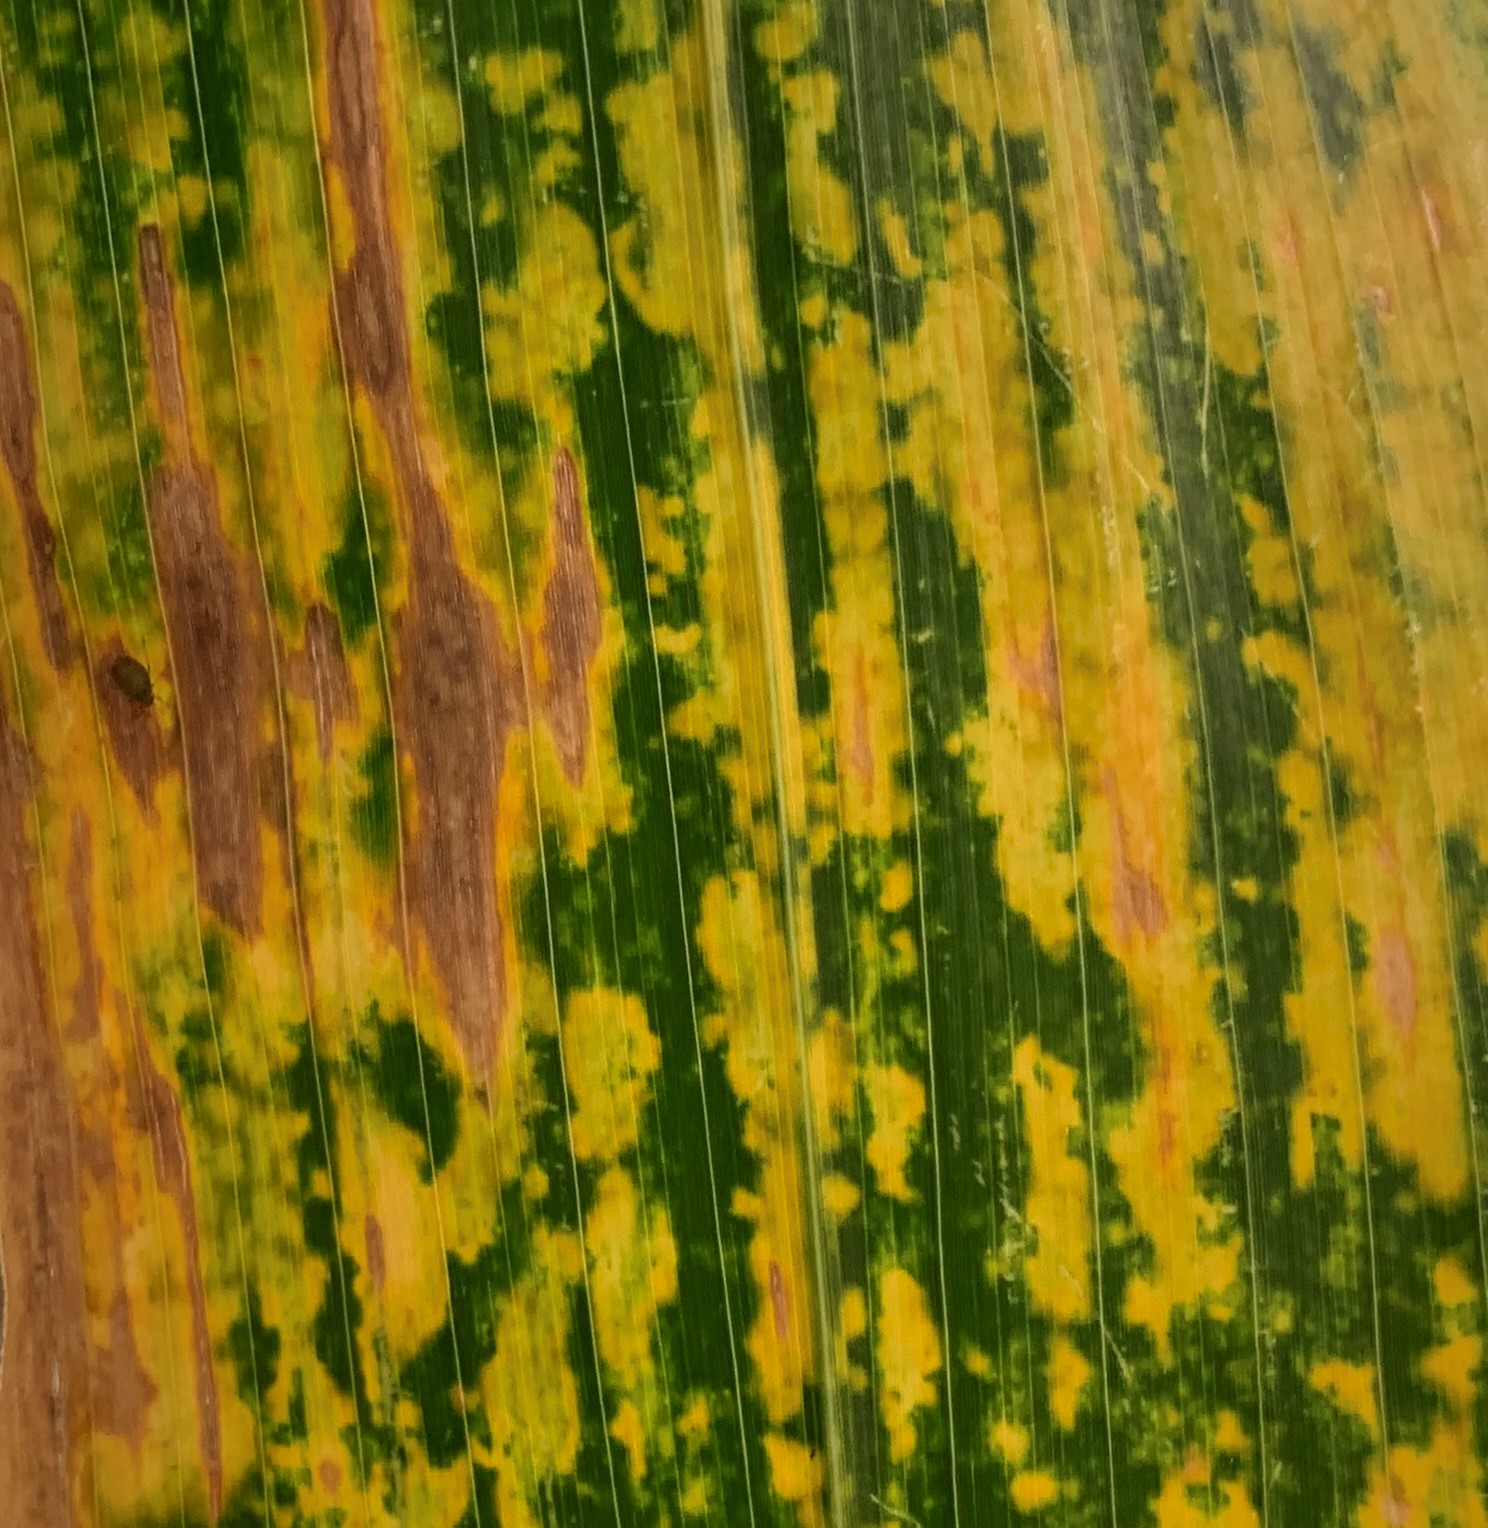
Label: MLN